Mixian (noodle)

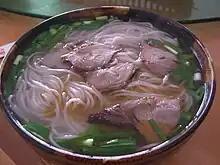
Mixian noodles served in pork broth with sliced pork, coriander, and chives

Mixian is a type of rice noodle from Yunnan Province, China. These noodles are typically distinguished by their round shape, moderate thickness, and smooth, silky texture. They are normally used fresh and are commonly seen in stir-fry recipes, often served with rich broths and sauces.